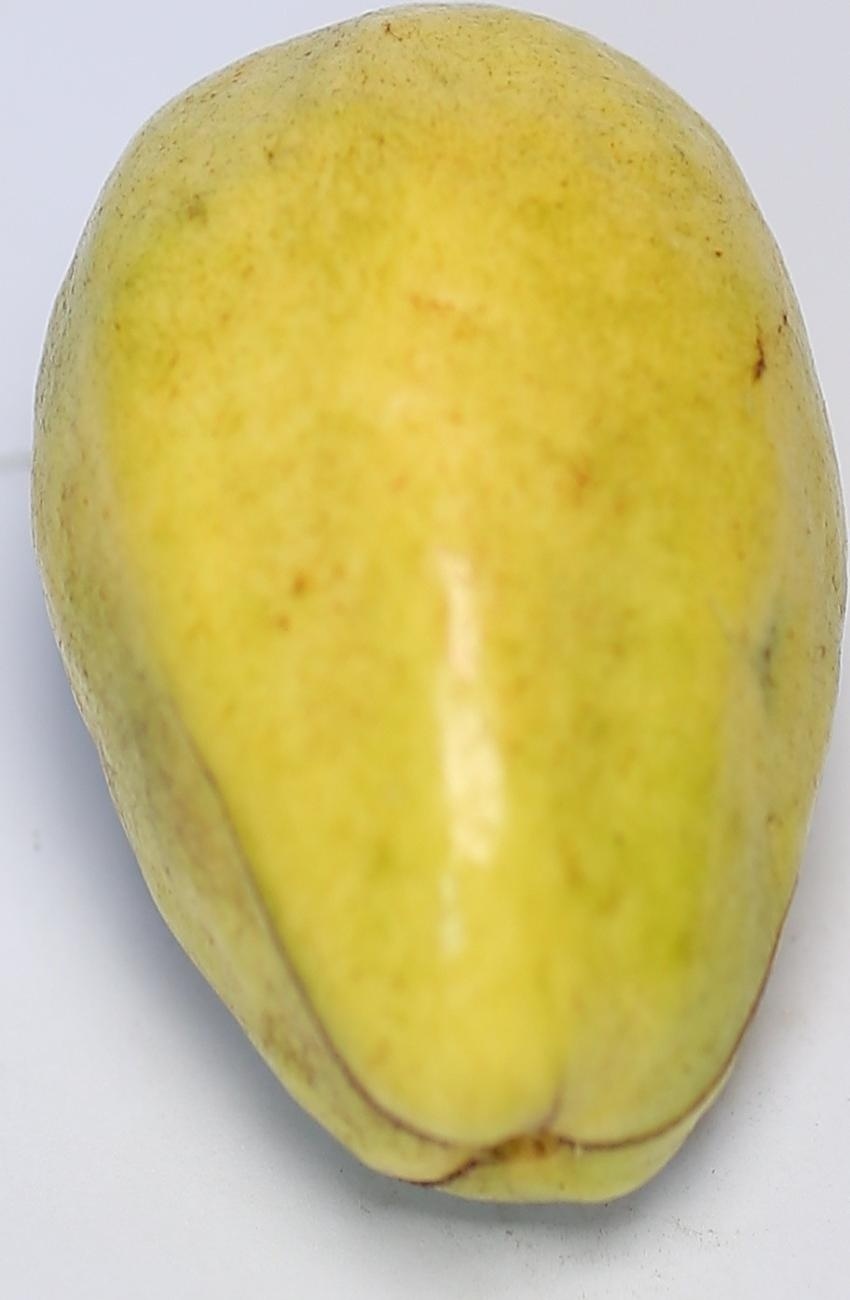
Maturity: mature-green
Variety: thadhrami